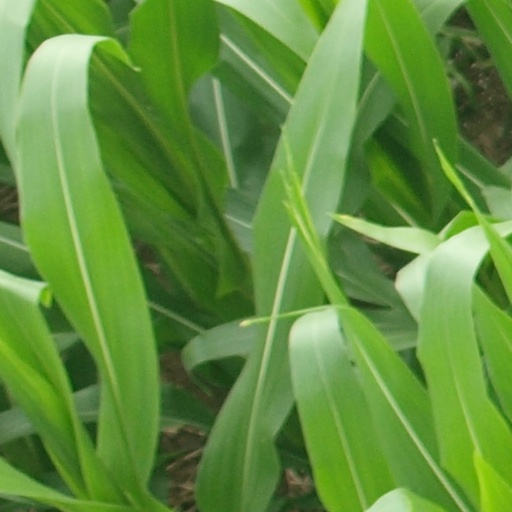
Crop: maize; corn